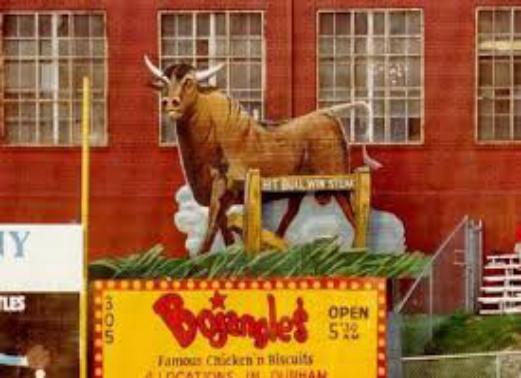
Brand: Bojangles' Famous Chicken 'n Biscuits
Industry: Food